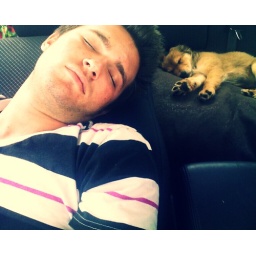
My two boys asleep in the middle of California on our road trip...